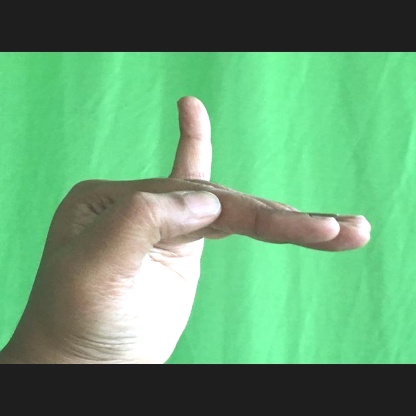
Mudra: Hamsapaksha